The Brus

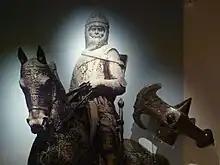
Image of the Bruce, the main focus of the poem

The Brus, also known as The Bruce, is a long narrative poem, in Early Scots, of just under 14,000 octosyllabic lines composed by John Barbour which gives a historic and chivalric account of the actions of Robert the Bruce and Sir James Douglas in the Scottish Wars of Independence during a period from the circumstances leading up to the English invasion of 1296 through to Scotland's restored position in the years between the Treaty of 1328 and the death of Thomas Randolph, Earl of Moray in 1332.